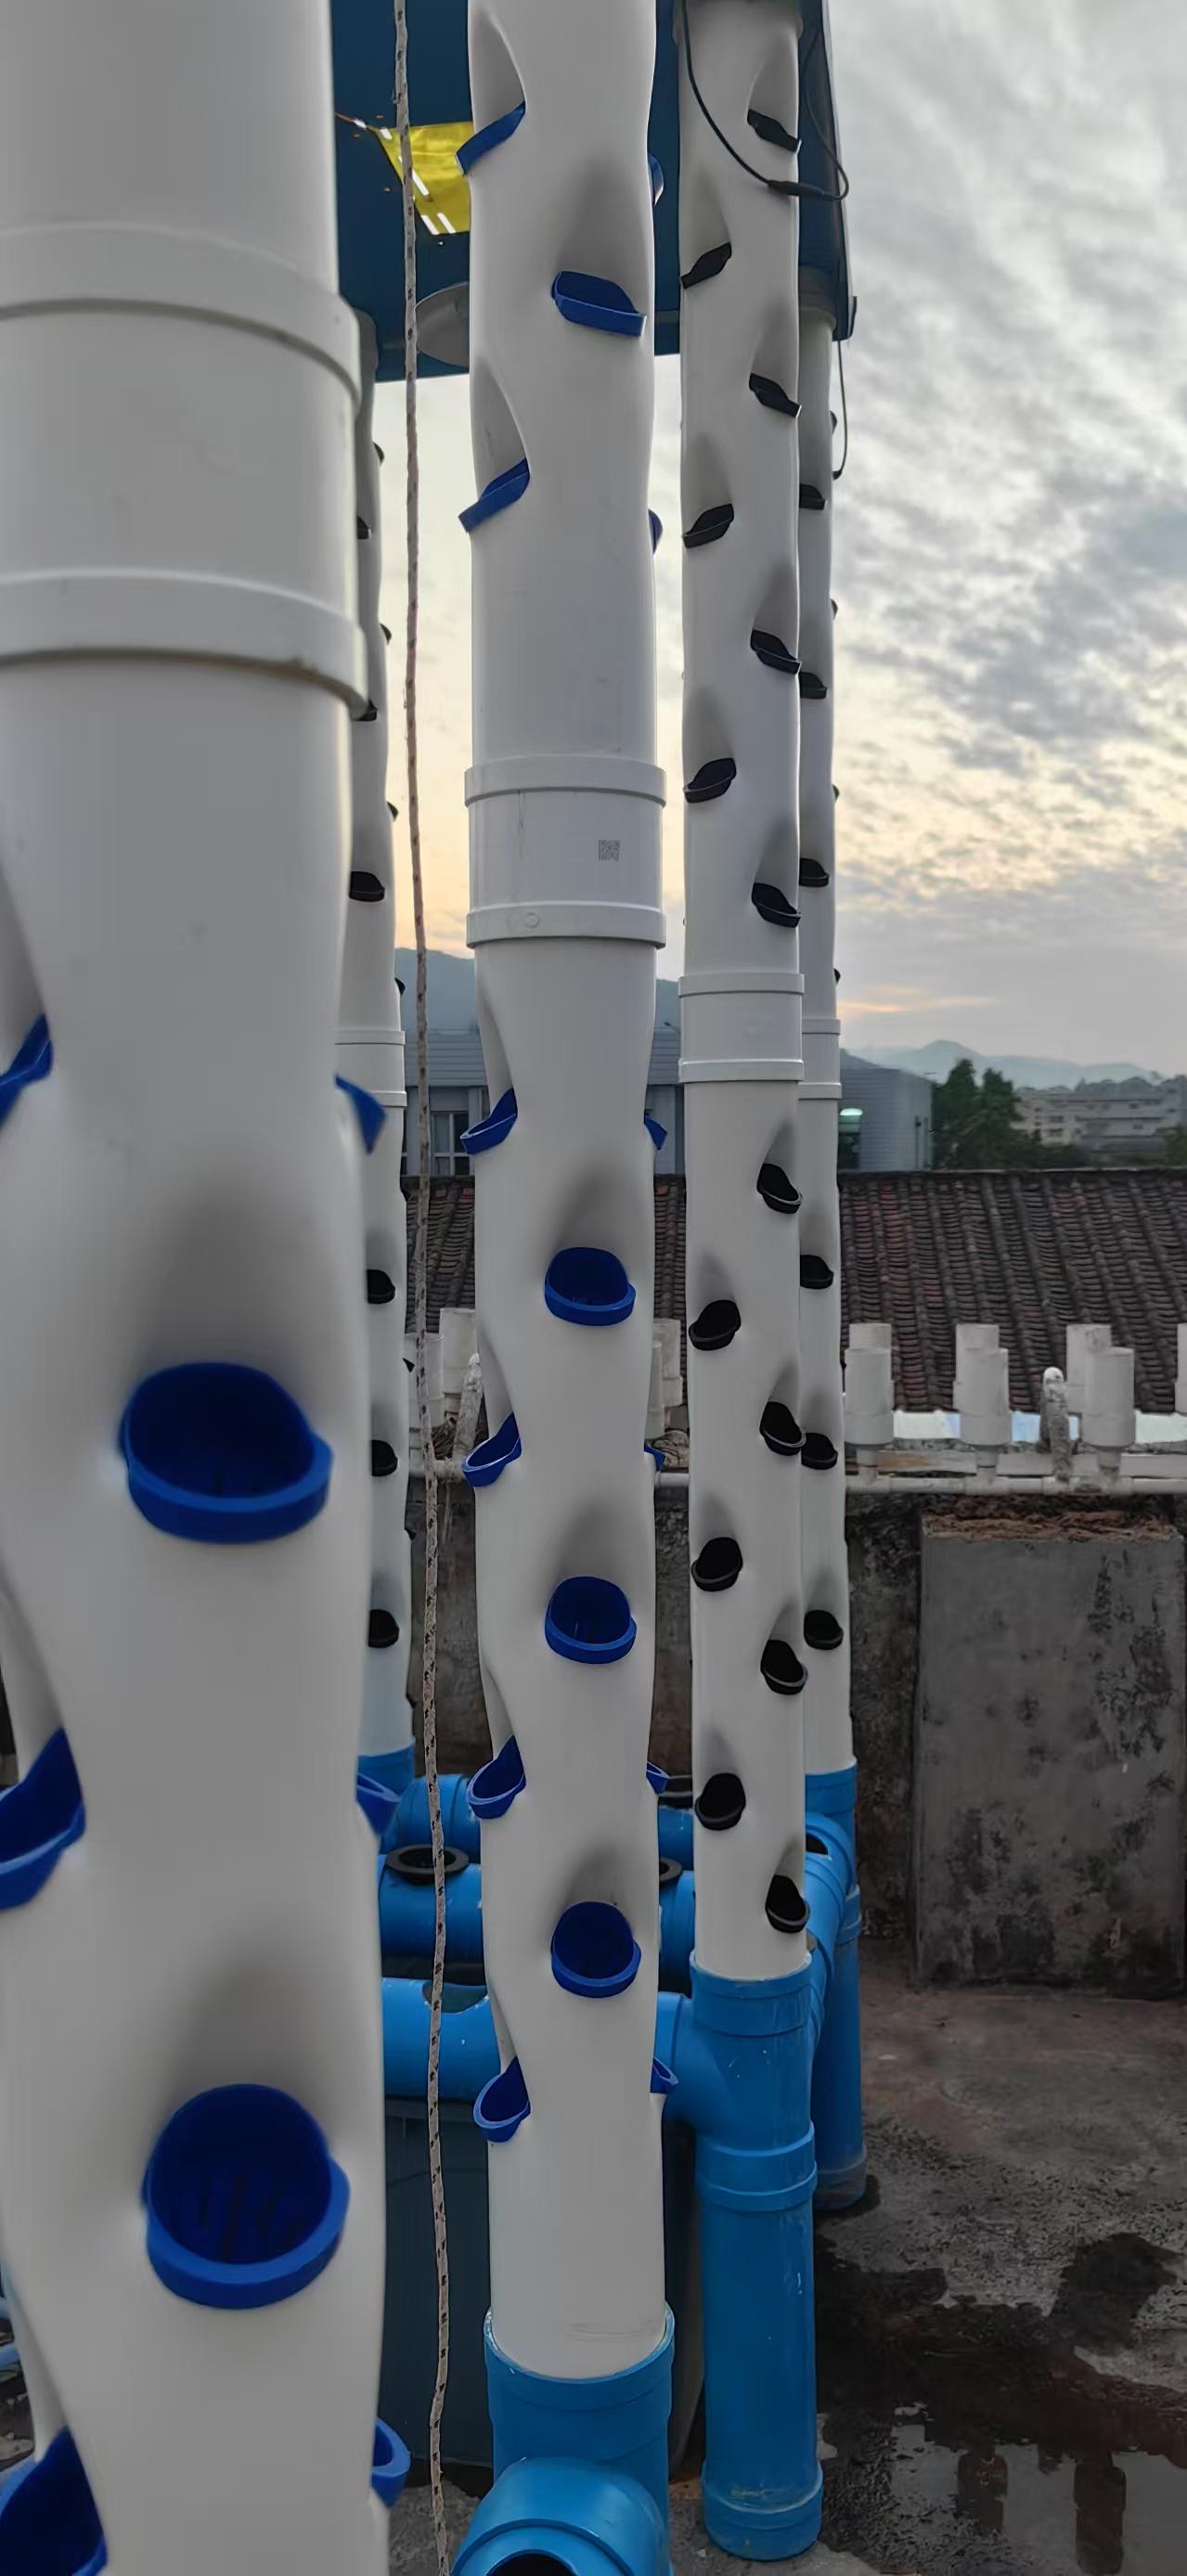
Katika jengo la wazi, kuna miundo ya kilimo cha wima iliyotengenezwa kwa mabomba meupe na buluu. Mabomba haya yana matundu madogo madogo yanayoonekana kama yale ya kupandia mimea.